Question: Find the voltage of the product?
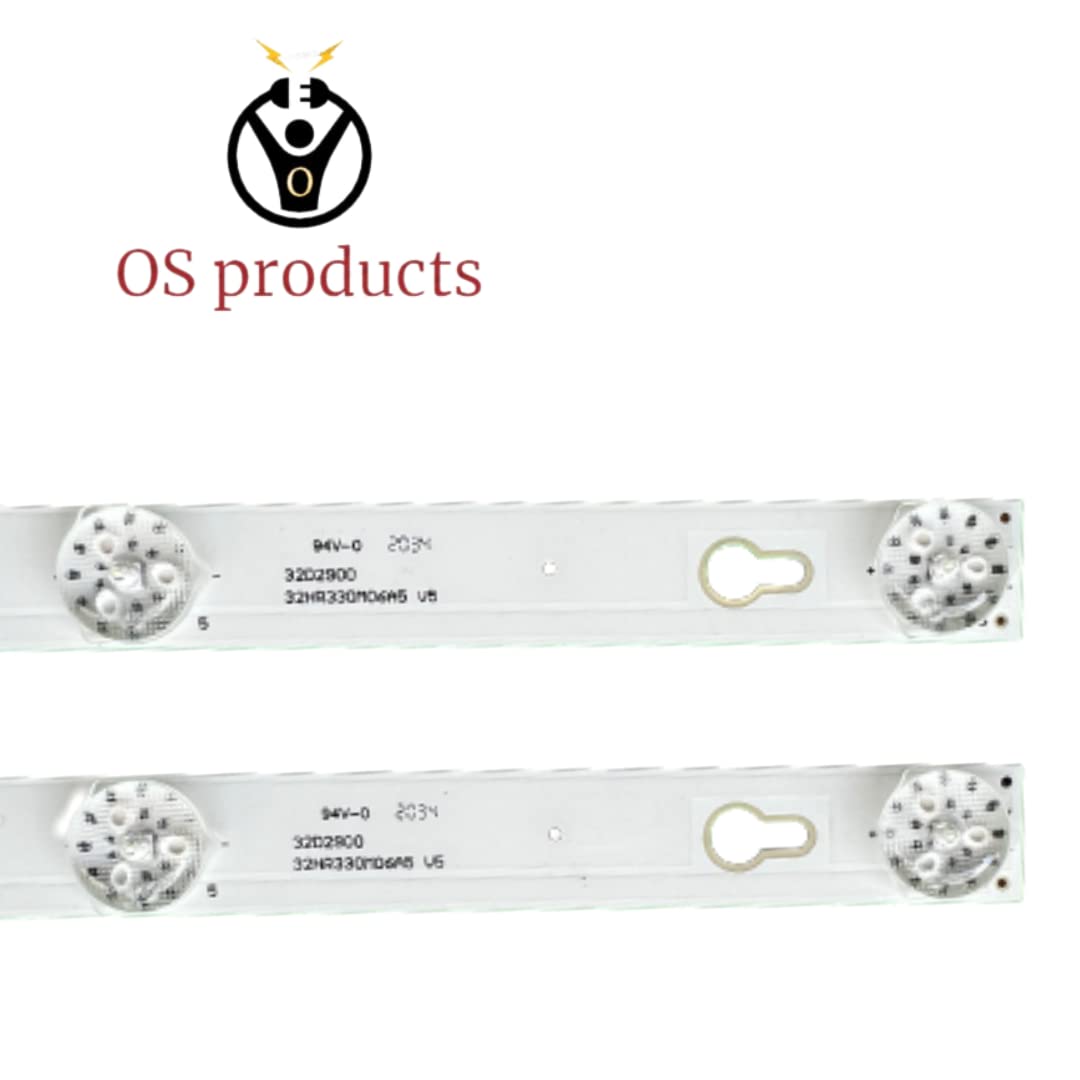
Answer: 94.0 volt